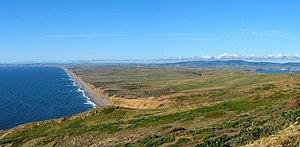
Le comté de Marin est un comté de l'État de Californie aux États-Unis. Au recensement de 2000, il comptait 247 289 habitants. Son chef-lieu est San Rafael.